Fixation disparity

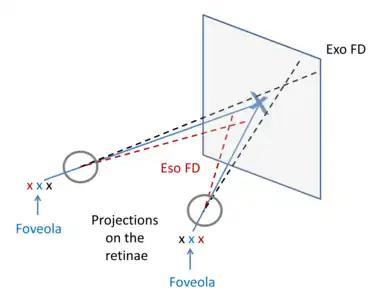
Fig.1: Visual axes of the two eyes in optimal binocular vision (blue) and in exo and eso fixation disparity (black and red, respectively).

In Fig. 1, the blue lines and characters illustrate the situation of optimal binocular vision: the extra-ocular muscles adjust the vergence angle between the two visual axes so that the fixation target X is projected in each eye onto the centre of the fovea, i.e. the location on the retina with the highest spatial resolution. The fixation point is projected in the two eyes onto retinal points that correspond to the same visual direction in space so that single vision is provided. This means that the visual axes intersect at the fixation target X. On the level of the visual cortex there is a perfect spatial overlap, i.e. the binocular disparity is zero and best binocular summation is possible. Such an optimal state occurs only in a minority of observers.